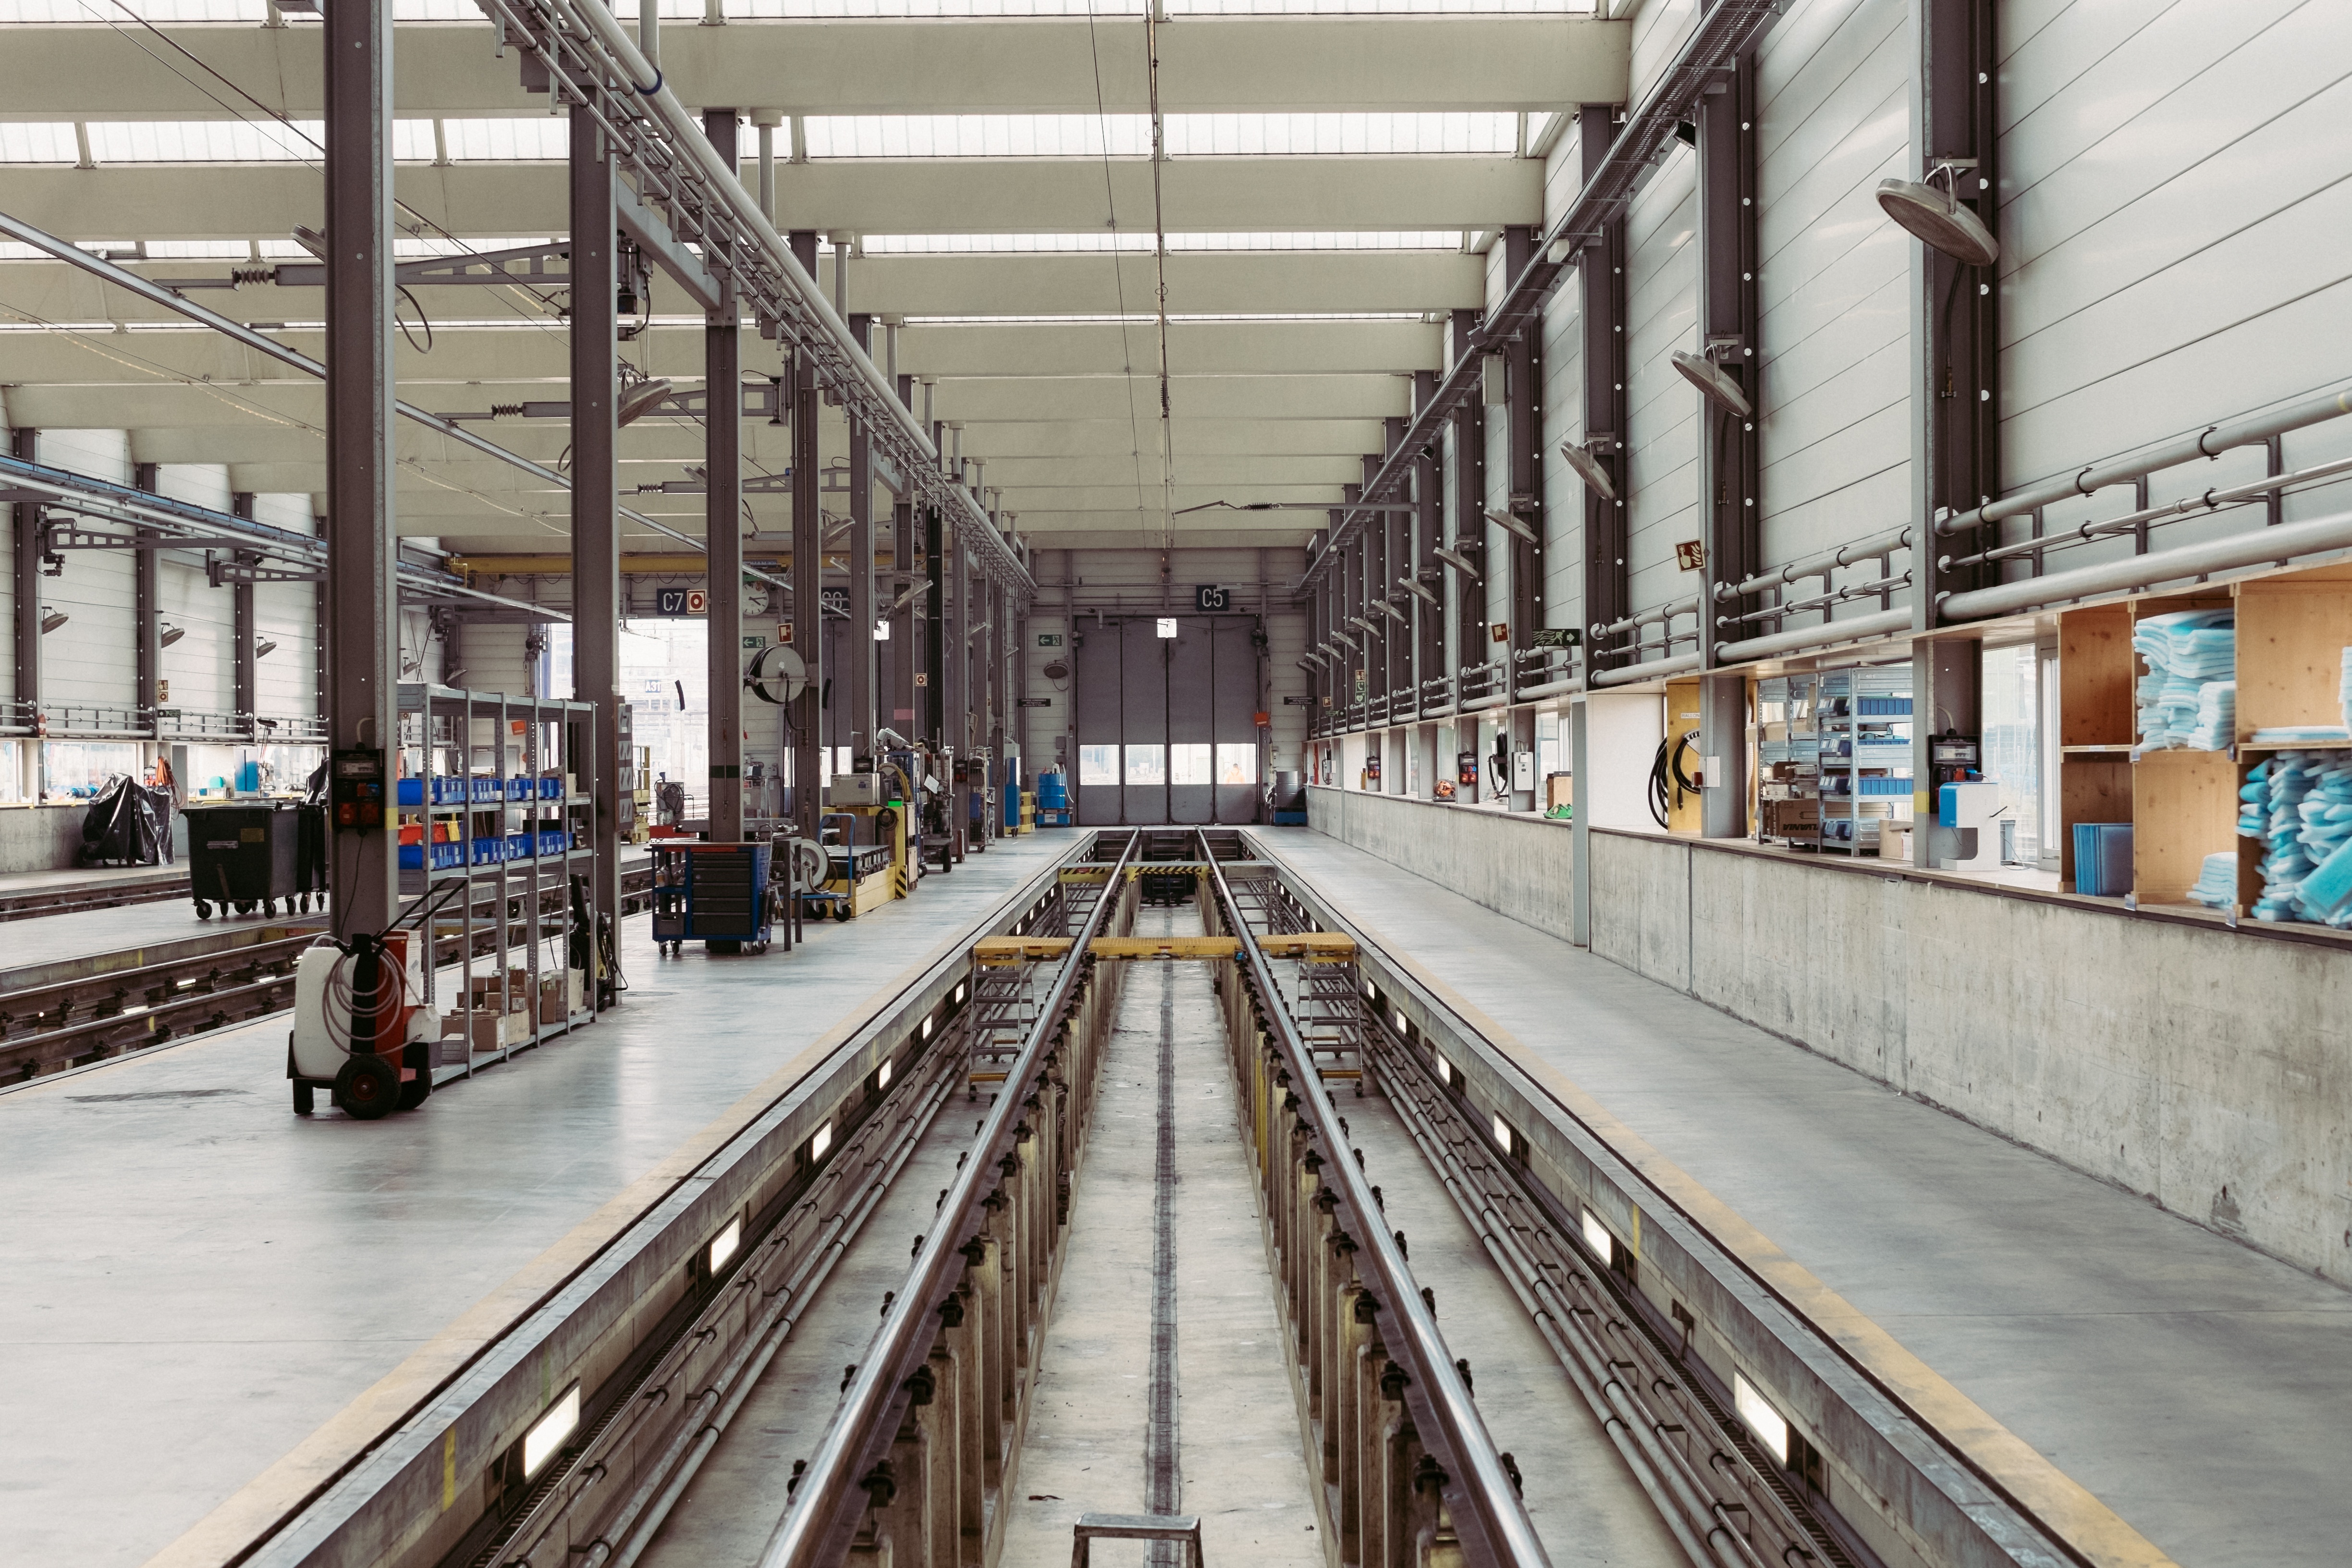
track, hole, building, workshop, transportation, transport, repair, equipment, hall, train station, empty, industry, public transport, metro station, inside, rails, trains, locomotives, service, pit, maintenance, nobody, metropolitan area, rapid transit